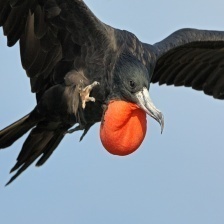
Species: FRIGATE
Scientific name: FREGATIDAE